Ketura, Israel

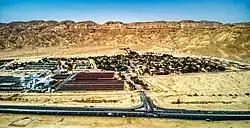

Ketura is a kibbutz in southern Israel. Located north of Eilat in the Aravah Valley, it falls under the jurisdiction of Hevel Eilot Regional Council. In it had a population of .